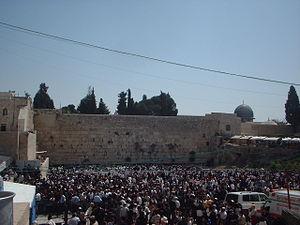
Le Mur des Lamentations est une partie du mur de soutènement de l'esplanade du Temple de Jérusalem, situé dans le quartier juif de la vieille ville de Jérusalem. Bâti au Iᵉʳ siècle durant l'achèvement de la construction du Second Temple, il renforce le flanc occidental du temple, d’où son appelation juive traditionnelle de Mur occidental, et en constitue l’un des principaux vestiges. Il est révéré en cette qualité comme mur du Mont du Temple, d’autant qu’il est actuellement le lieu le plus proche du Saint des Saints, et est de ce fait considéré par le peuple juif comme l'endroit le plus saint pour la prière. Après l’érection de la cité romaine d’Ælia Capitolina, conçue pour effacer le souvenir de Jérusalem, et l’exclusion des Juifs de celle-ci, ils sont autorisés contre paiement à se rendre un jour par an au pied du mur pour se lamenter sur la destruction de la ville. L’appelation « Mur des Lamentations » apparaît alors dans les écrits des pélerins chrétiens, et témoigne de l'antijudaïsme ambiant car la destruction du Temple est considérée comme la preuve des enseignements de Jésus ainsi que le juste châtiment des Juifs qui ne l’ont pas accepté.